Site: brandenburg
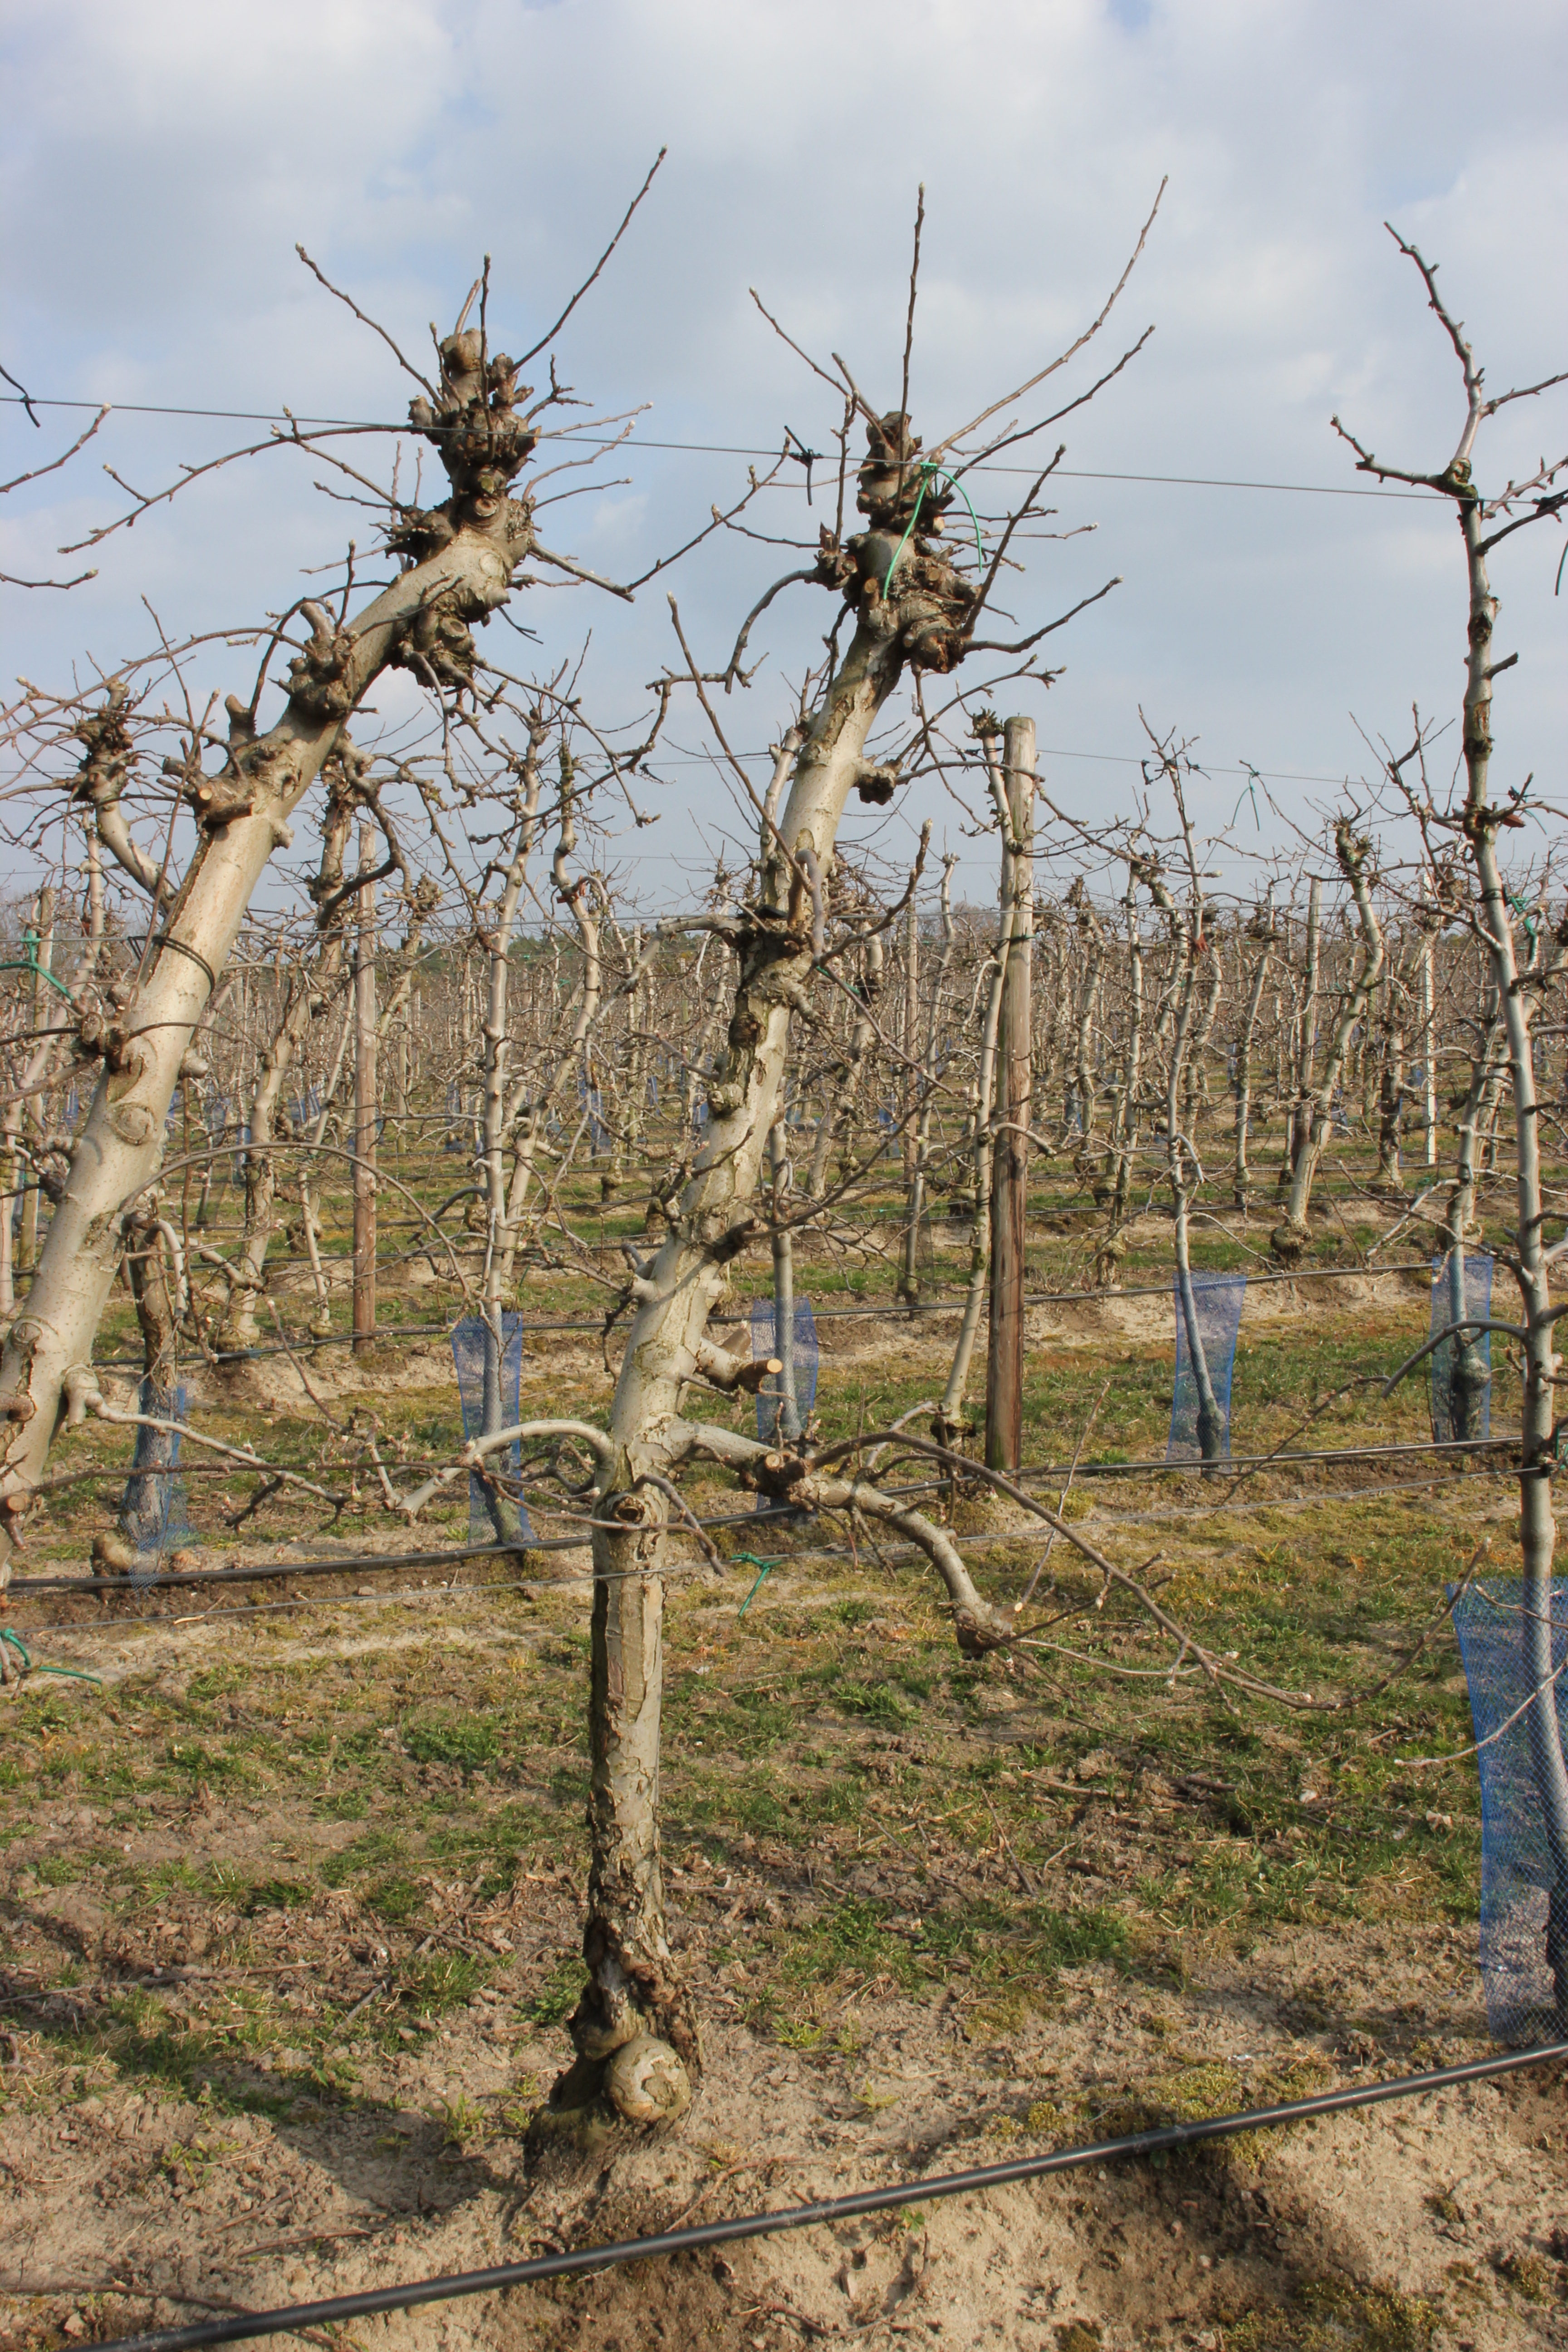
Growth stage (BBCH 03): Bud development